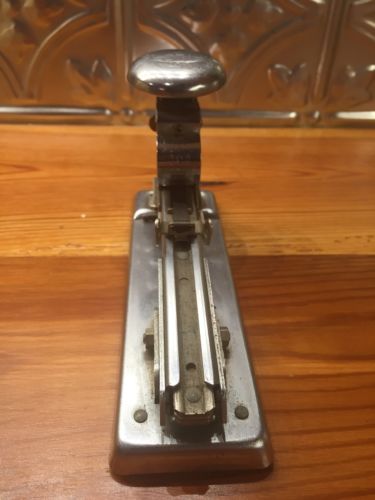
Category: stapler